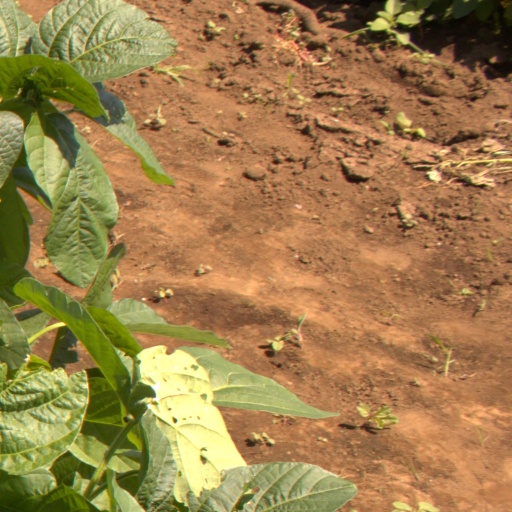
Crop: soybean